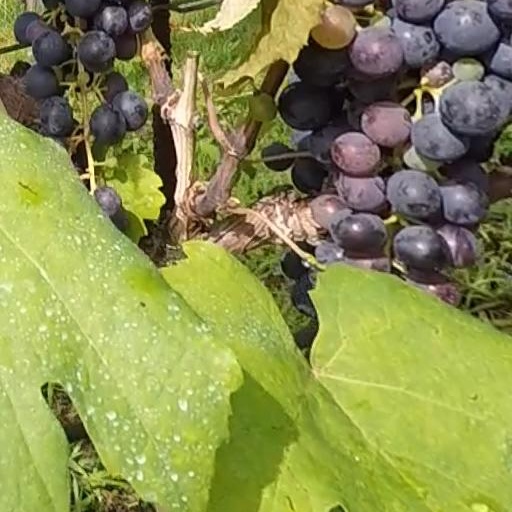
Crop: grape